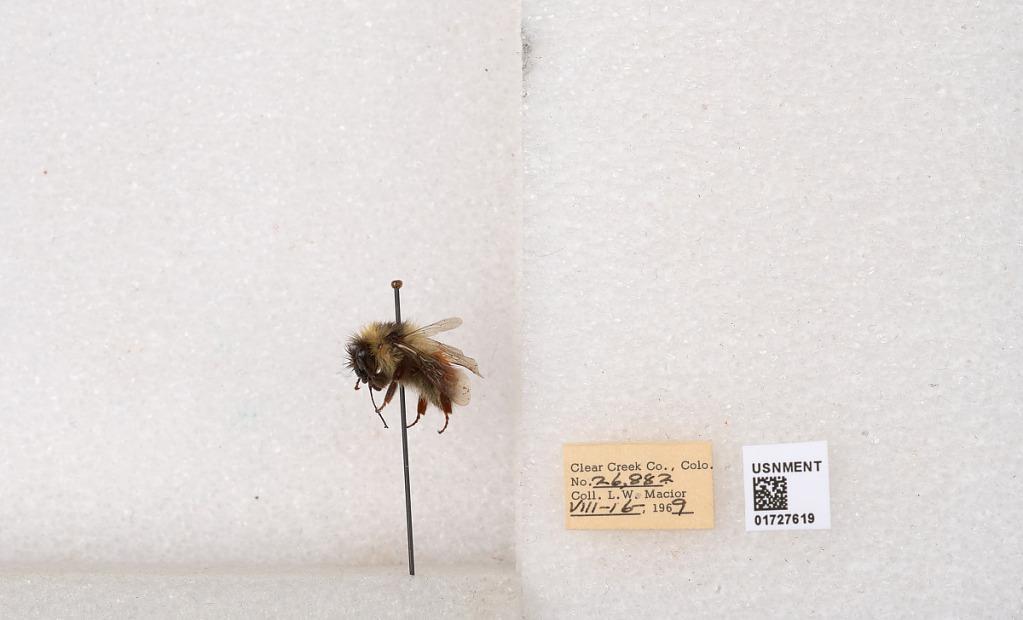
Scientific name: Bombus (Pyrobombus) sylvicola Kirby
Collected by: L. Macior
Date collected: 1969-8-16
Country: United States
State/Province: Colorado
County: Clear Creek
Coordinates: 39.7006, -105.694